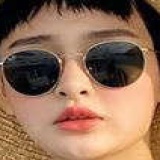
ca sĩ Miu Lê